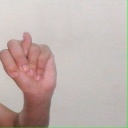
अक्षर: न